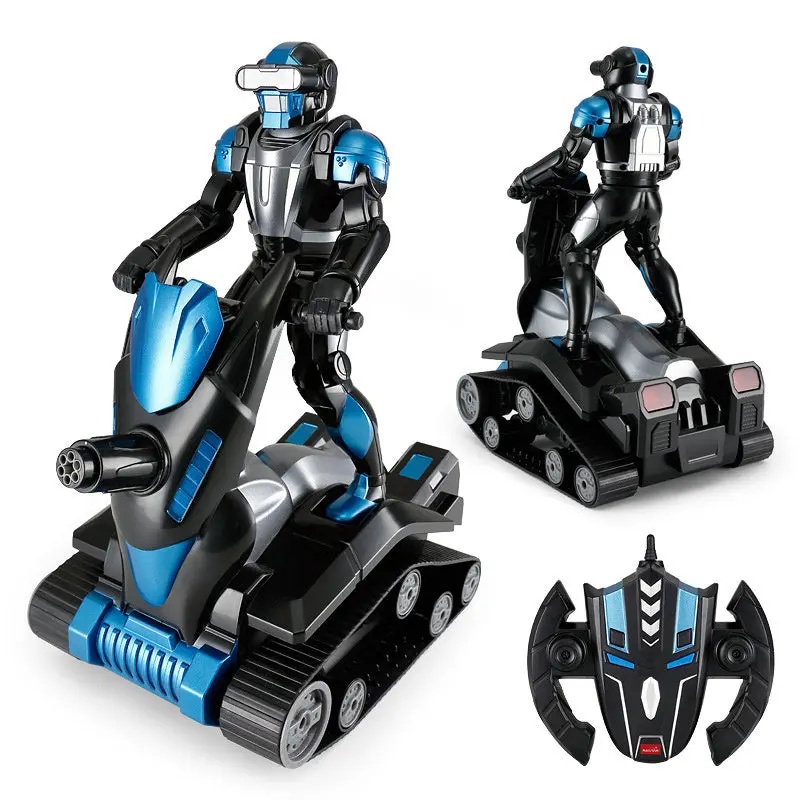
Remote Control Dancing Rotating Robot USB Charging
Product information: Product material: ABS plastic + electronic components Featured function: remote control robot rotation, sound and light Toy material: plastic Product functions: forward, backward, left and right, climbing, launching bullets, demonstration, sound and light, recoil simulation Remote control mode: handle Color: black, white Product size: 24.3cm×15.4cm×30cm
Brand: DazzleTrove
Category: Toys & Games > Toys > Remote Control Toys > Remote Control Robots